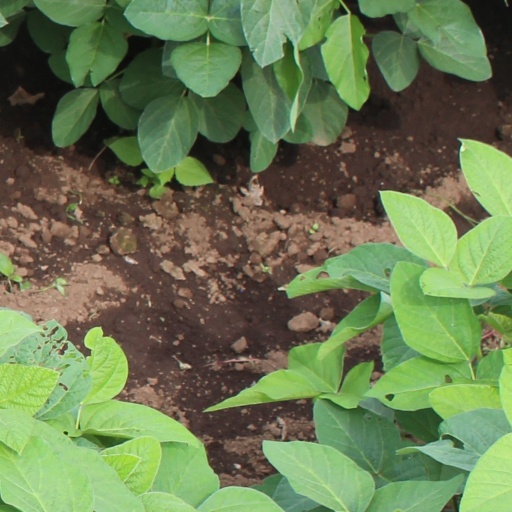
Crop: soybean